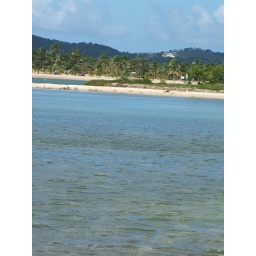
sand bridge below and hills in distance